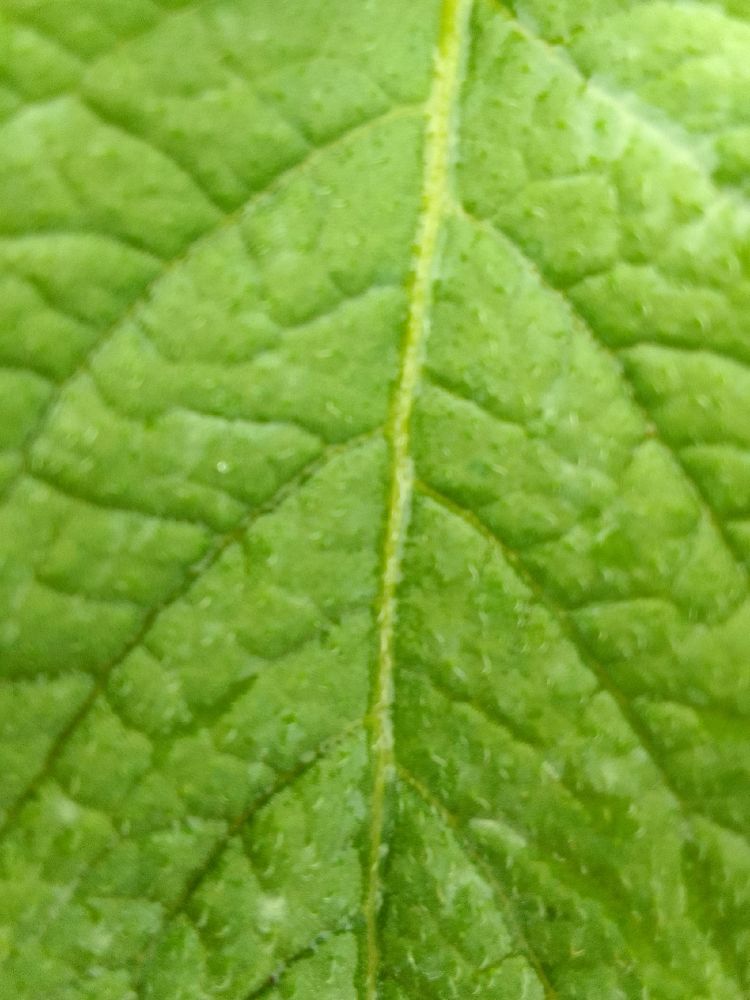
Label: Healthy